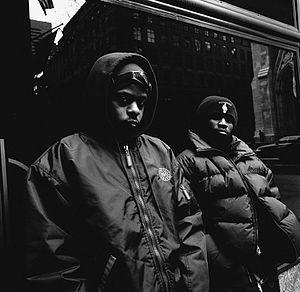
Das EFX est un groupe de hip-hop américain, originaire de Petersburg, en Virginie. Il se compose des rappeurs Dray et Skoob. Ils se surnomment DAS, un acronyme pour « Dray and Skoob », et « EFX » qui signifie en anglais effects. Leur popularité s'accroit au début des années 1990 grâce à leur affiliation avec la Hit Squad d'EPMD, et les paroles conscientes du groupe seront l'une des caractéristiques distinctes qui influenceront la scène hip-hop.